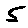
Label: 5